Naval operations of the First Italian War of Independence

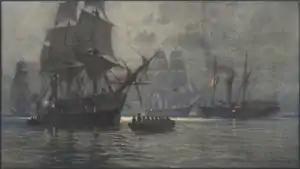
Austrian blockade of Venice

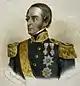
Hans Birch Dahlerup

At the start of hostilities there was no unified Italian navy. The Republic of San Marco had the ships seized from the Austrians and left behind in Venice when they departed. Those that were seaworthy were two corvettes, one with 20 guns and the other with 24; two brigs, a schooner and 80 smaller craft for navigating on the lagoon. In the arsenal a 44-gun frigate and a 16-gun brig were under construction, and a number of other craft were being repaired.